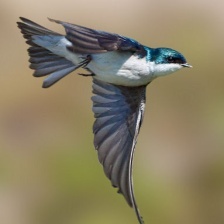
Species: TREE SWALLOW
Scientific name: TACHYCINETA BICOLOR